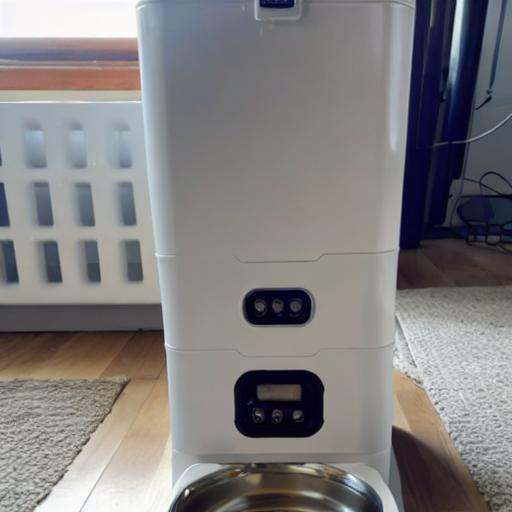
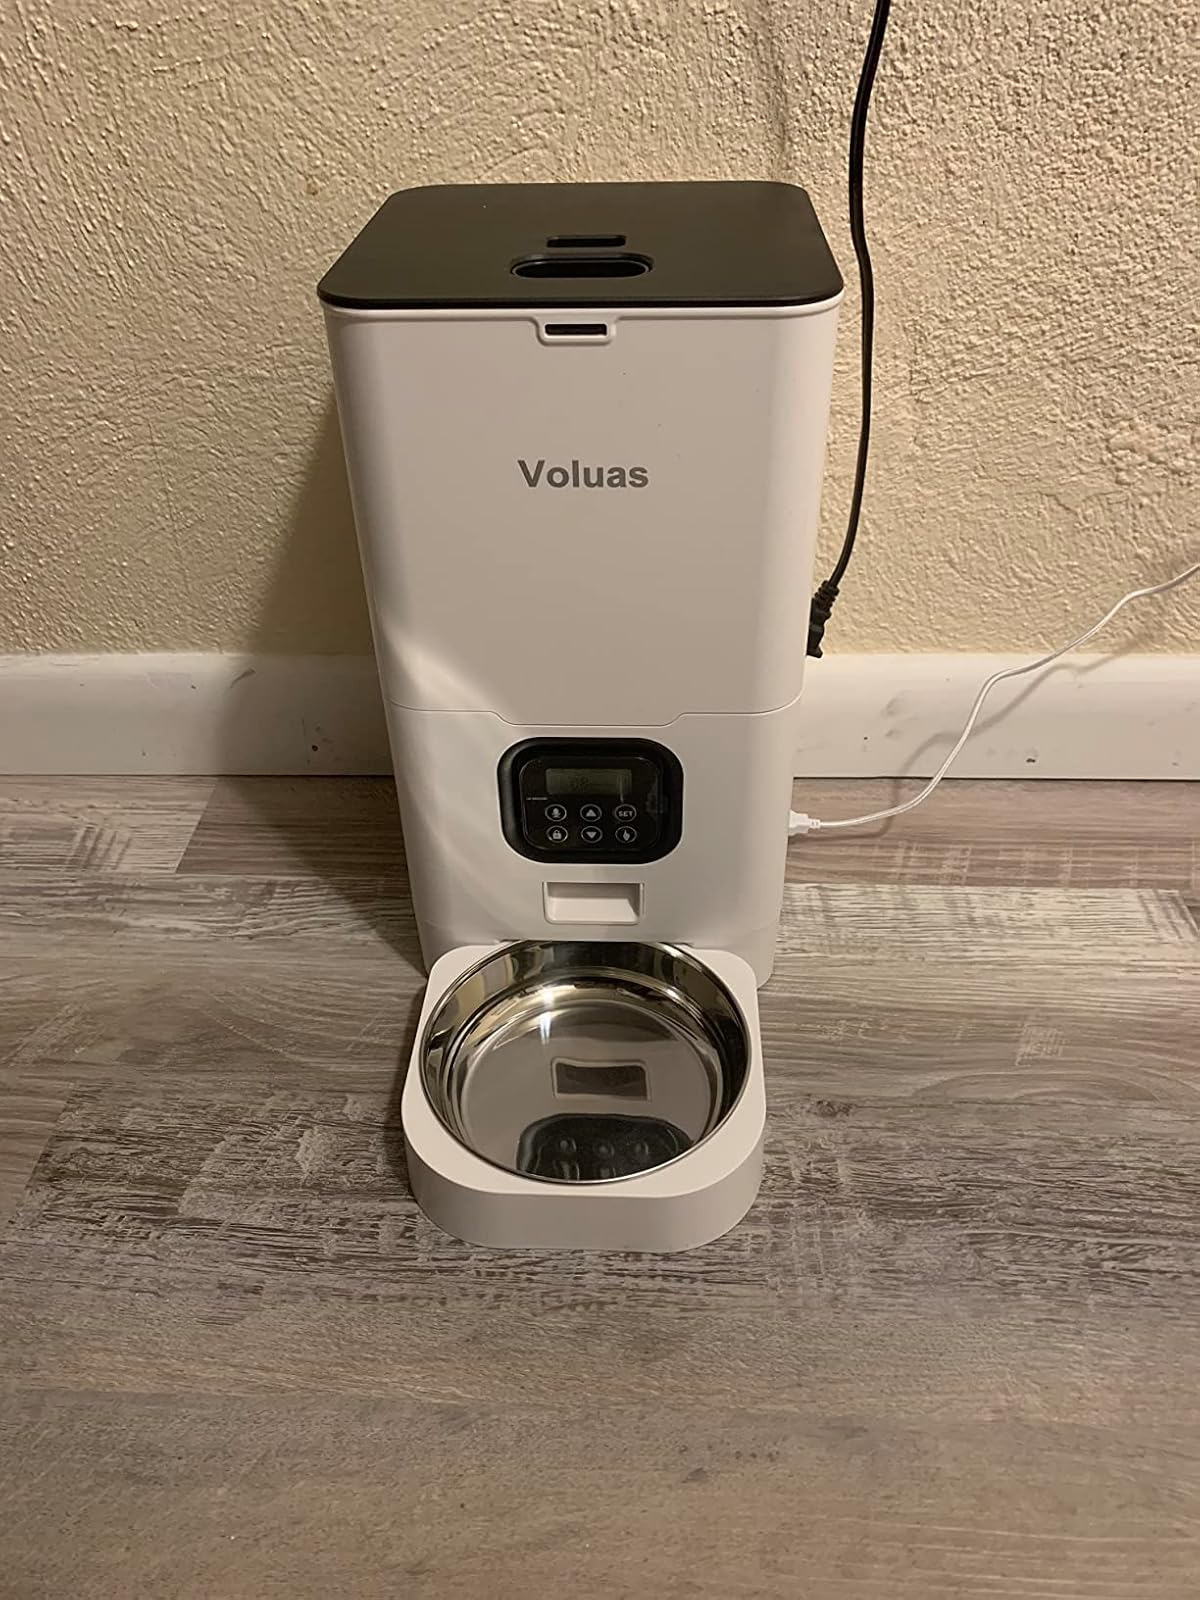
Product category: items_feeder
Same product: no